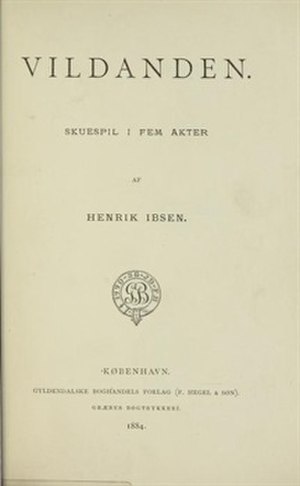
Vildanden
Vildanden er et skuespil af Henrik Ibsen skrevet i 1884.